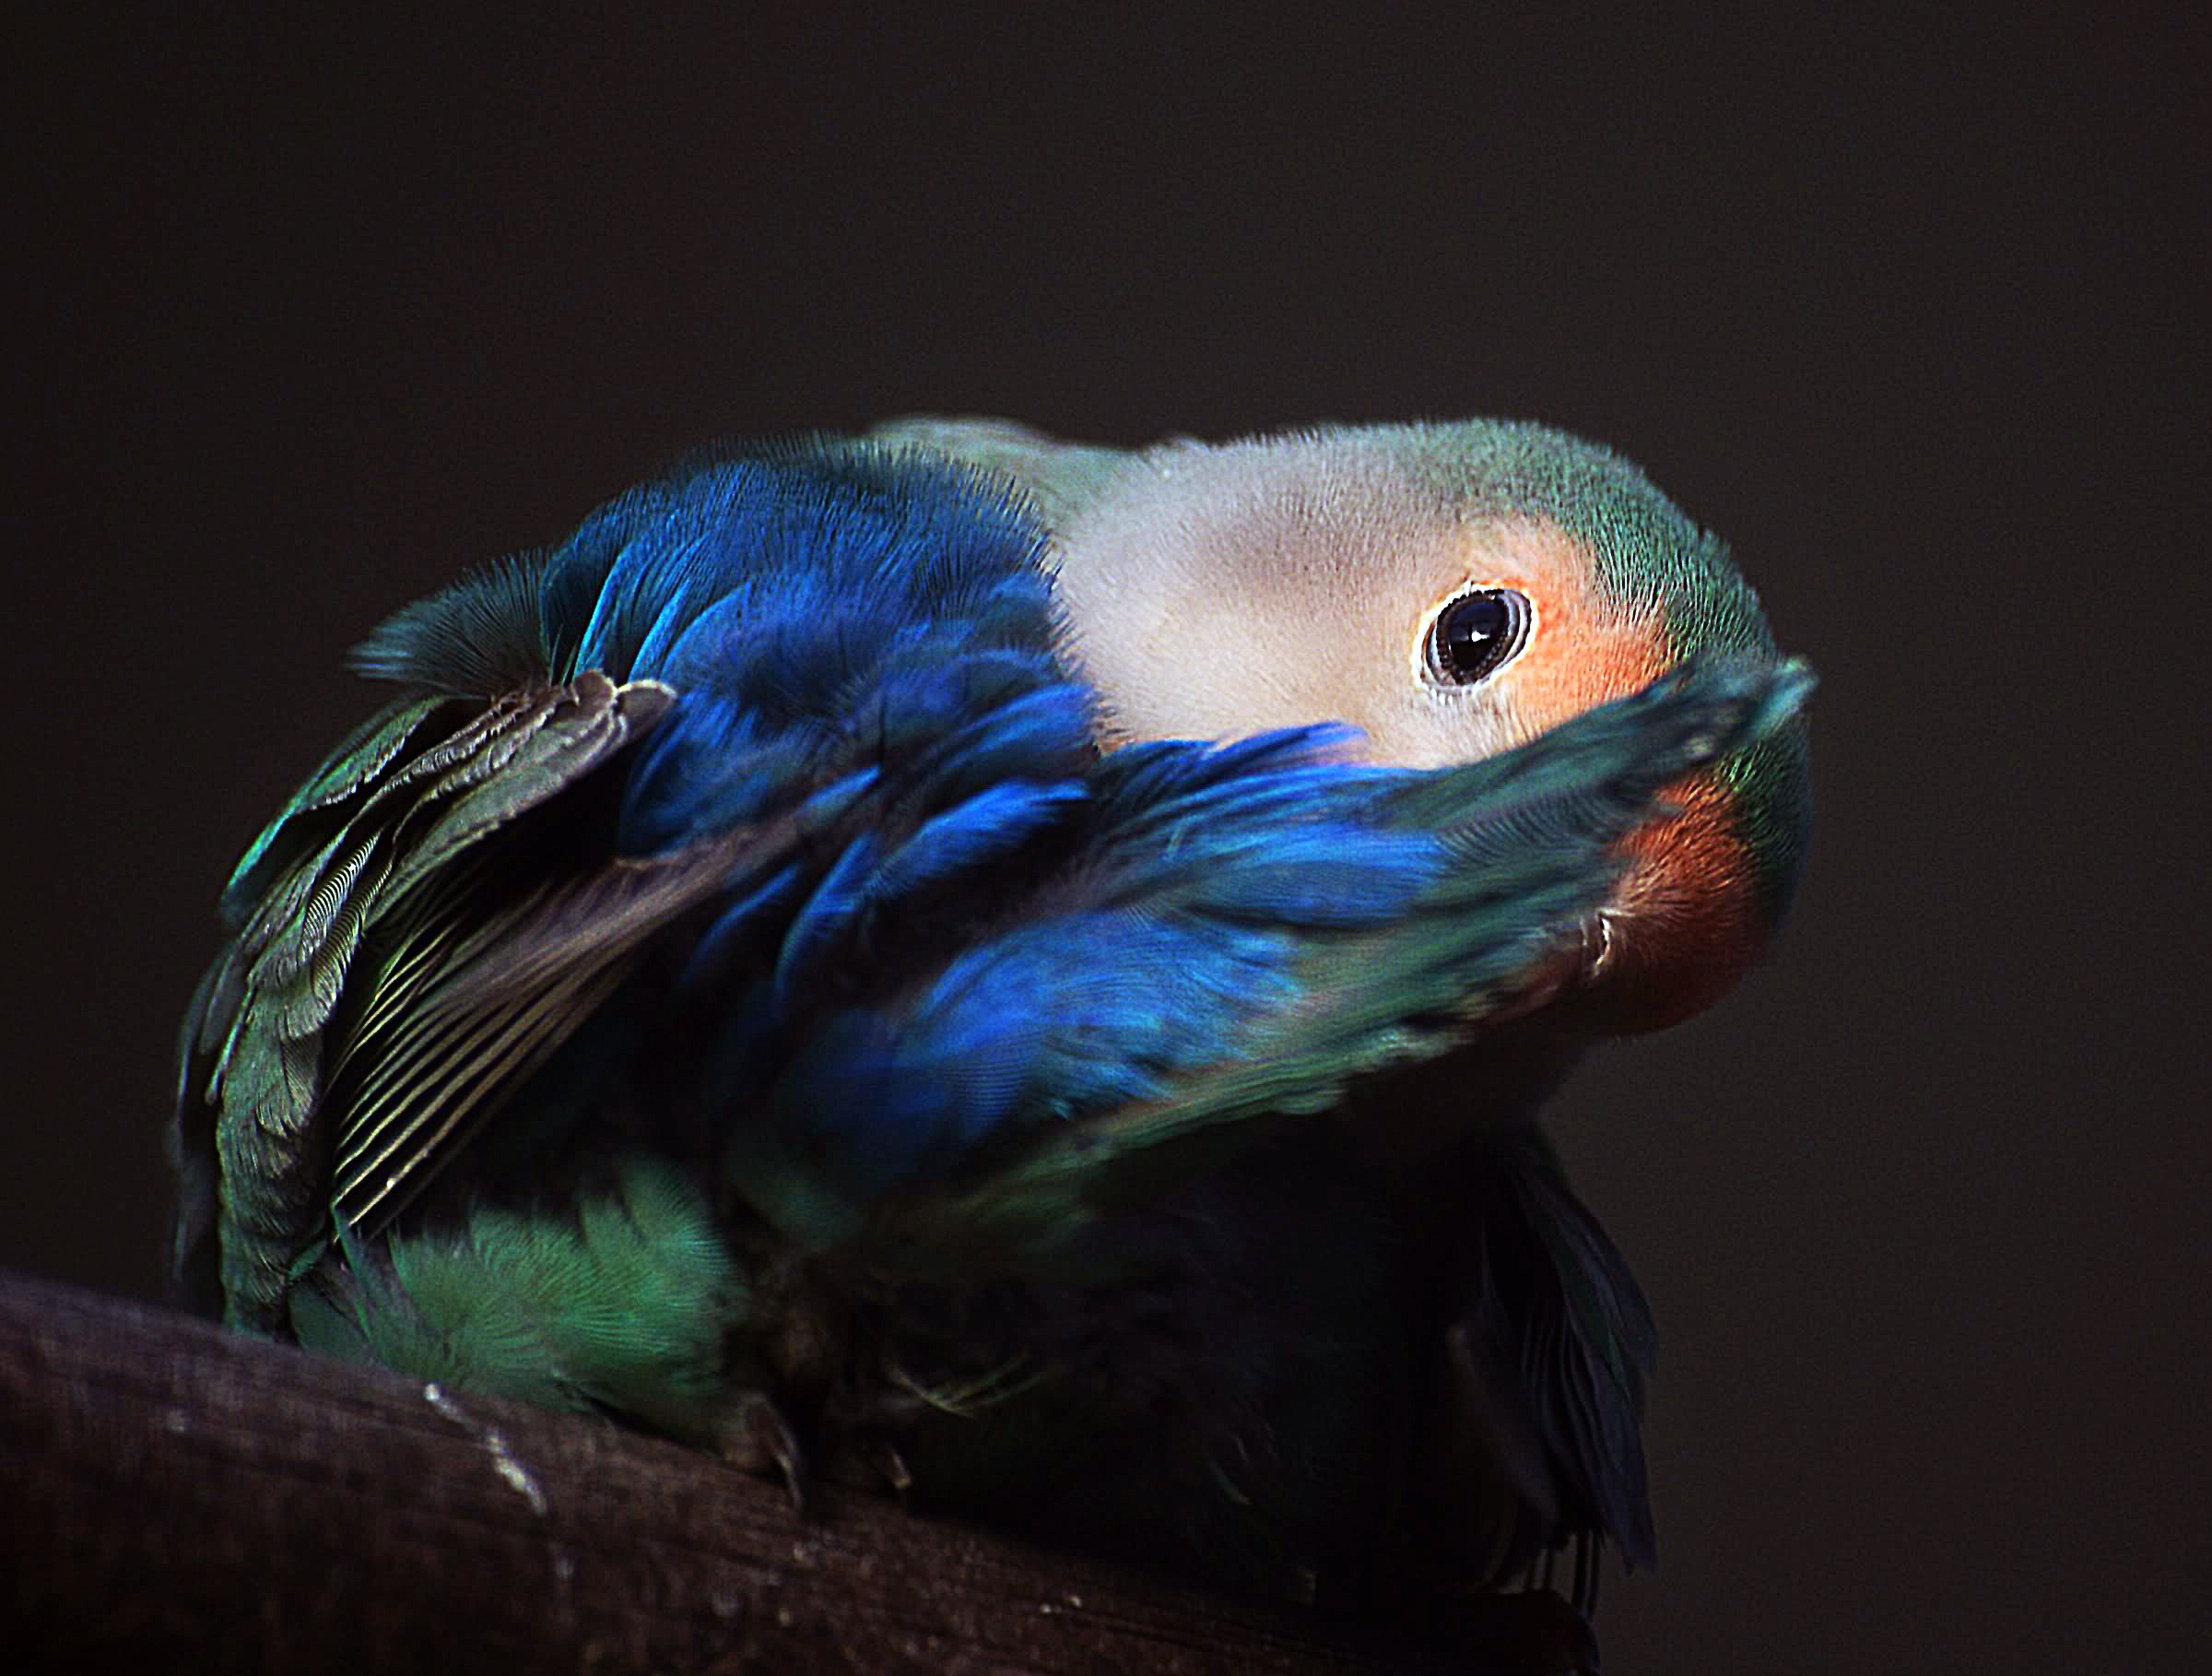
bird, wing, green, beak, blue, fauna, lovebird, macaw, close up, birds, vertebrate, parrot, flickrsbestcreatures, cagedbirds, petbirds, agapornis, parakeet, macro photography, common pet parakeet